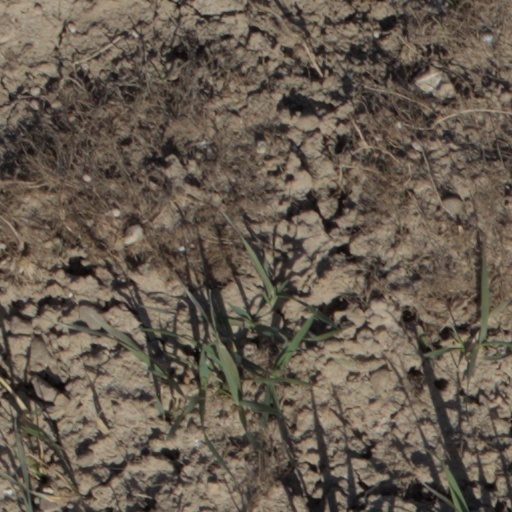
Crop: wheat